High Street drill hall, Paisley

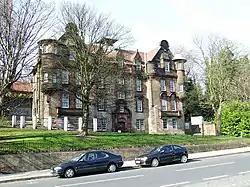

The High Street drill hall was a historic building in Paisley, Scotland, built in 1901 for the 2nd Renfrewshire Rifle Volunteers (part of the Argyll and Sutherland Highlanders). The architect was Thomas Graham Abercrombie, who was himself a member of the unit.